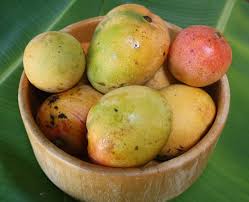
Label: Mango